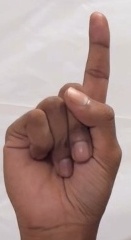
ASL sign: 1